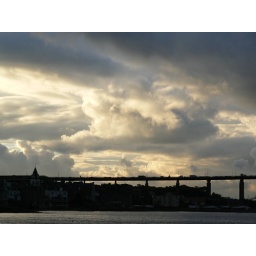
The sky over a bridge near Edinburgh, Scotland